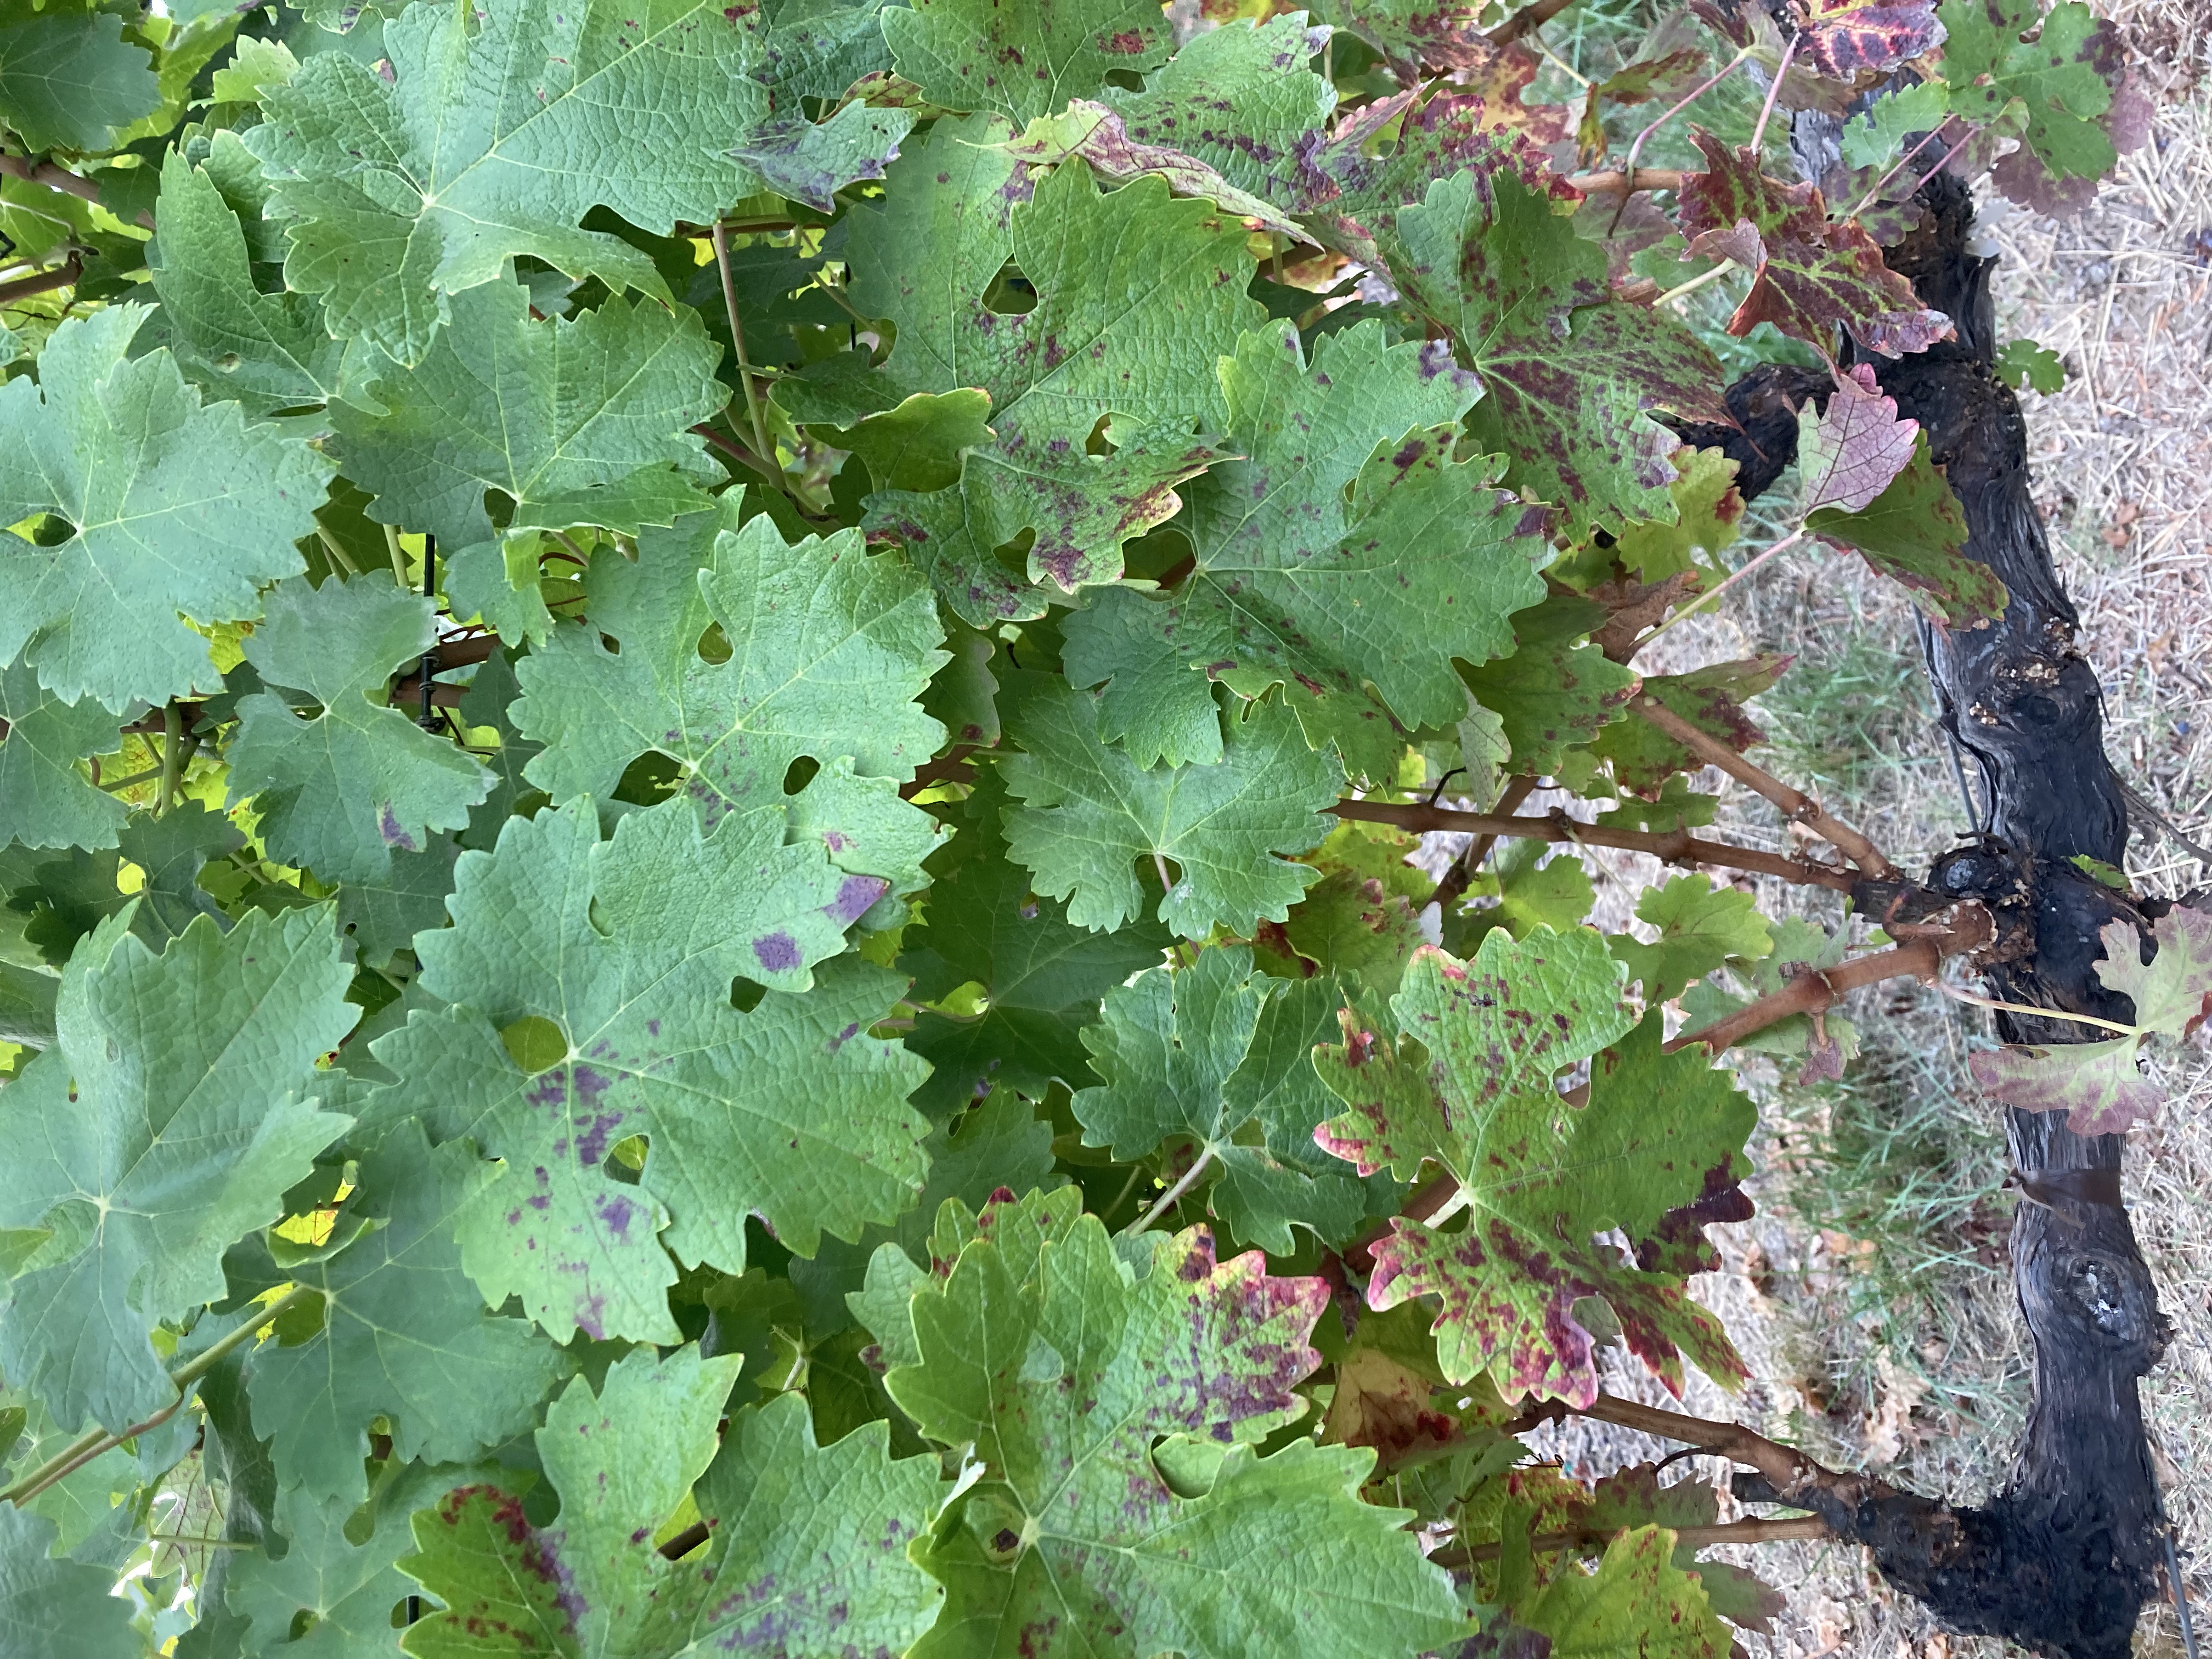
Label: Red Blotch